Prospect Mountain High School

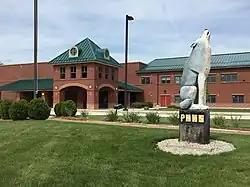

Prospect Mountain High School is a public high school located in Alton, New Hampshire, United States, and is attended by students from Alton and Barnstead. It is in the Prospect Mountain High School Joint Maintenance Agreement District.